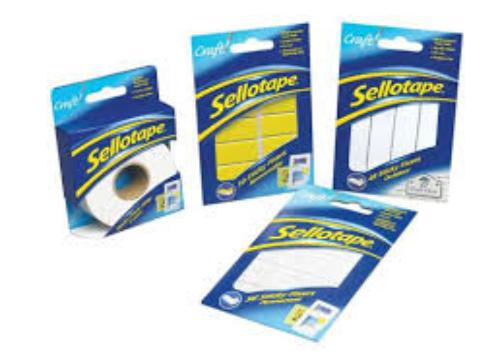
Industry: Necessities